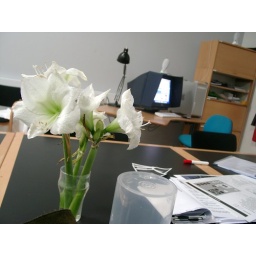
View from the table at the front of the classroom with the teacher's mac in the background.